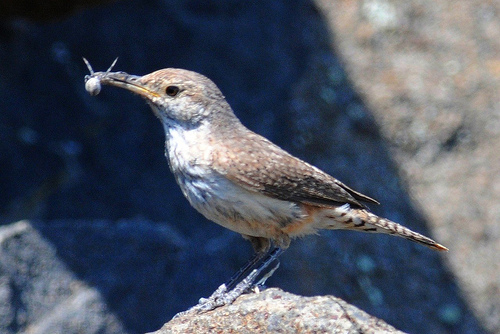
a grey bird with white markings.
this bird is whit and brown in color with a skinny long beak and brown eye rings.
this is a bird with a white belly, grey wing and a long beak.
this bird has a white breast and a brown spotted head and back.
this bird has a white breast, long bill, and brown and black wings.
this bird has wings that are brown and white with a long beak
this particular bird has a belly that is white and browna small bird with a long beak and white breast.
this bird has a brown crown, brown primaries, and a white belly.
this is a brownish in color bird with a white chest and a small amount of orangish color on body.
Species: Rock Wren